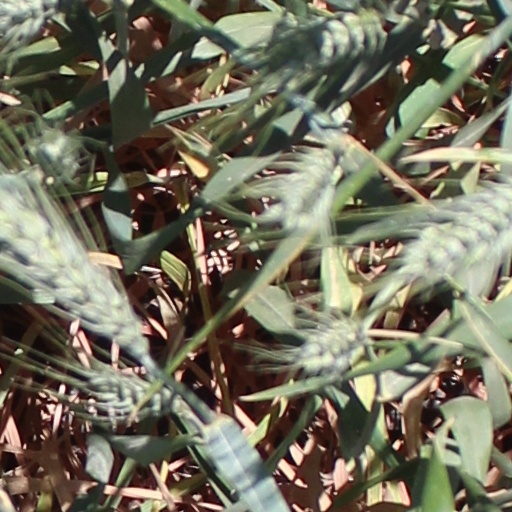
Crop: wheat